Battle of Iwo Jima

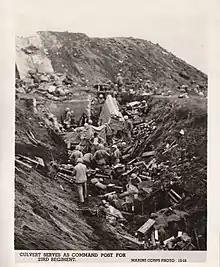
Culvert serves as command post for 23rd Marine Regiment on Iwo Jima

In the days after the landings, the Marines expected the usual Japanese "banzai" charge during the night. This had been the standard Japanese defense strategy in previous island battles against enemy ground forces in the Pacific, such as the Battle of Saipan in June 1944. In those attacks, for which the Marines had usually been at least somewhat prepared, the majority of Japanese attackers had been killed and the overall Japanese fighting strength significantly degraded. However, General Kuribayashi had strictly forbidden these "human wave" attacks, considering them a futile waste of resources.